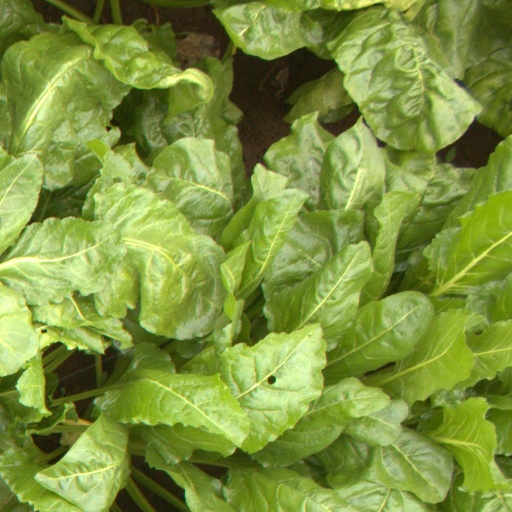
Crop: sugar beet